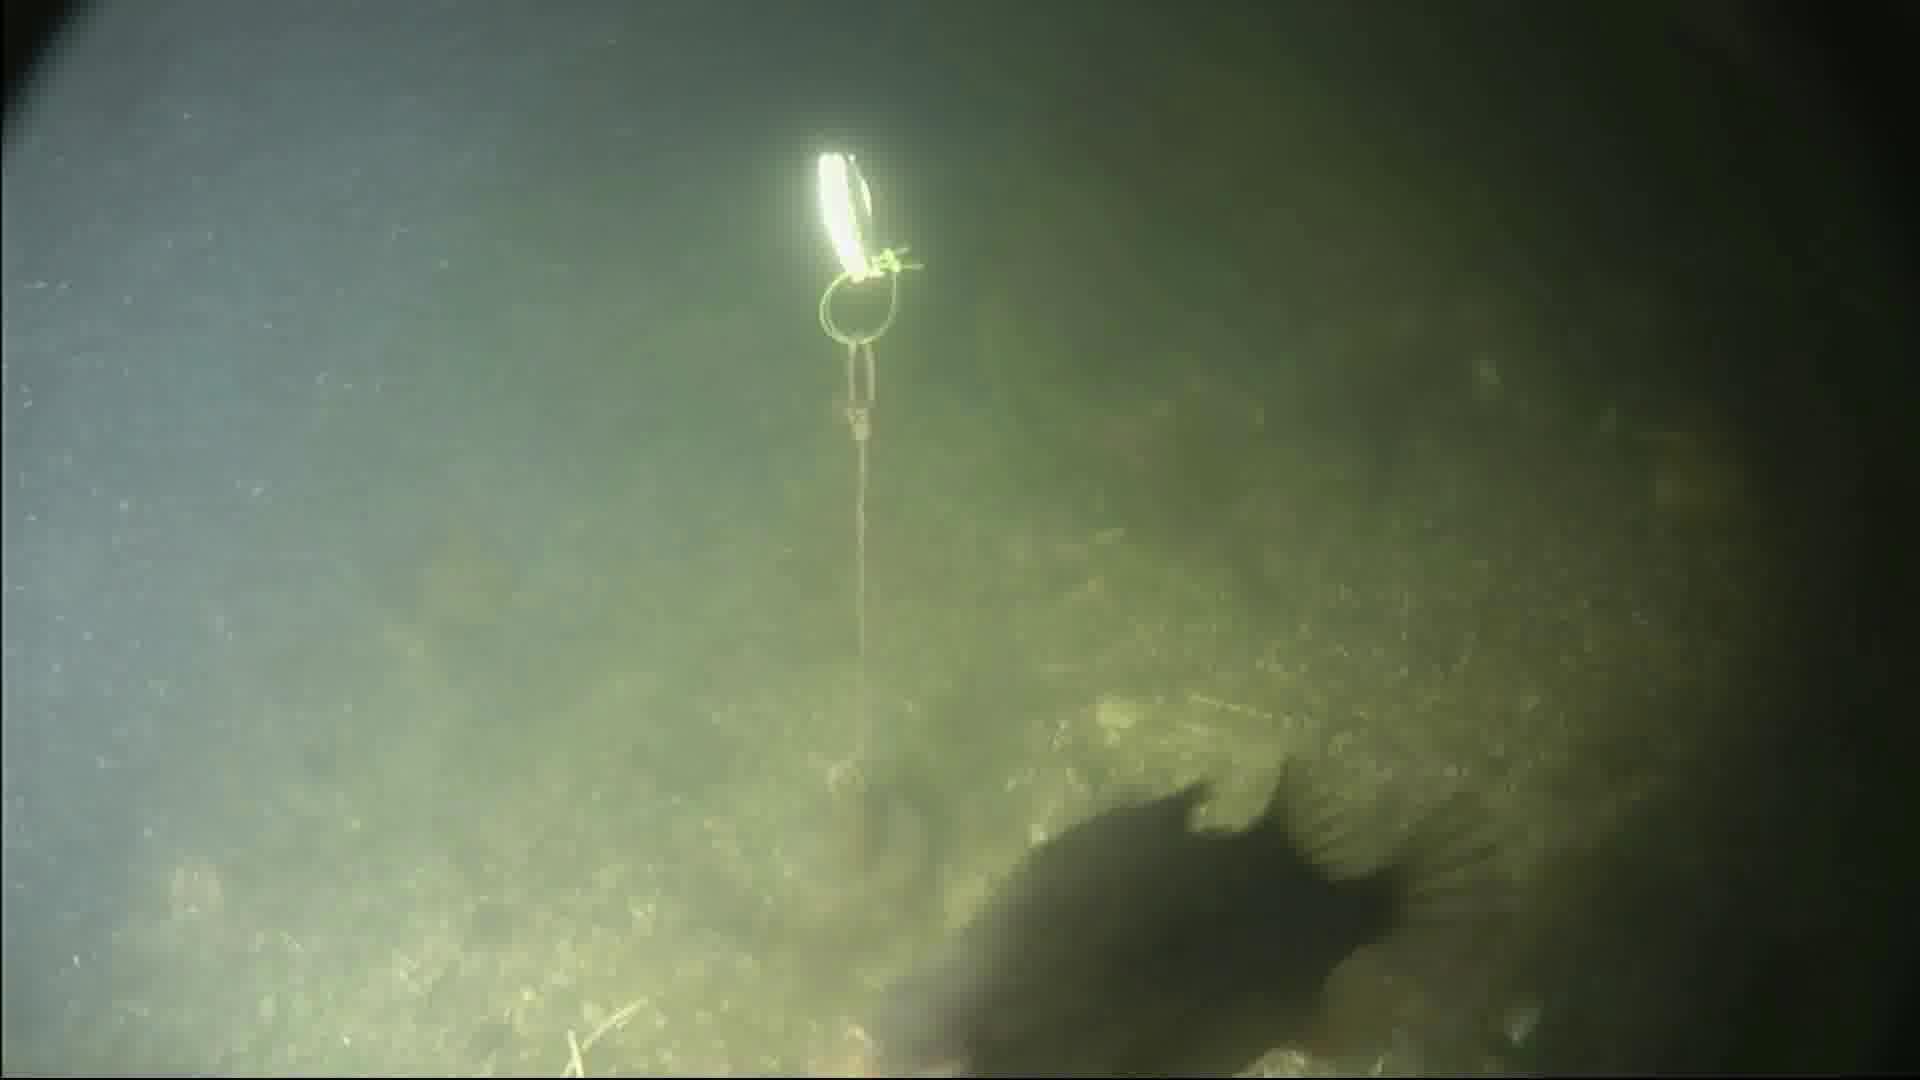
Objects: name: fish
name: crab
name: starfish